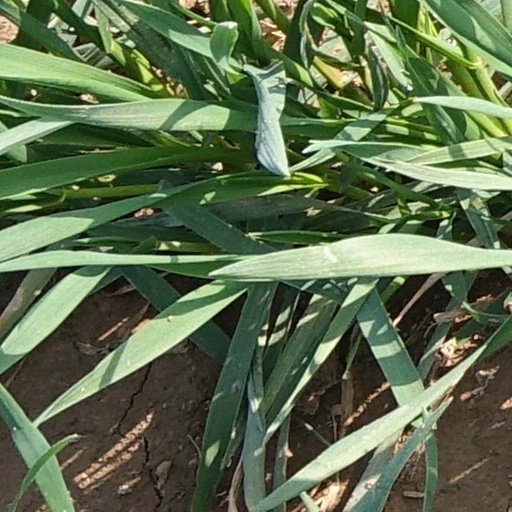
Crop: wheat